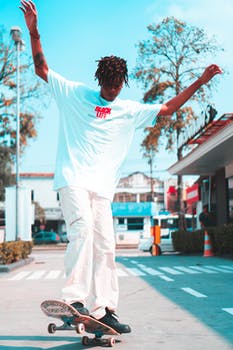
Label: No Watermark